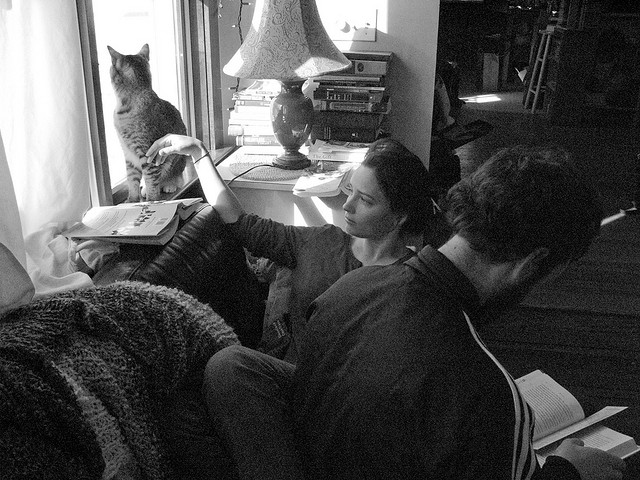
user: Given an image and a question. Answer the question in a short answer. Question: What animals have been domesticated? Short Answer:
assistant: cat